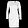
Label: Dress